Swinburne University of Technology

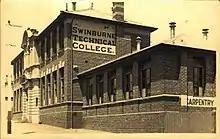
Swinburne Technical College (1940s)

In 1997, Swinburne opened a campus at Lilydale, replacing its nearby one at Mooroolbark. In 1998, it merged with the Outer East Institute of TAFE and began operating from campuses at Croydon and Wantirna.